Fiat Chrysler Automobiles

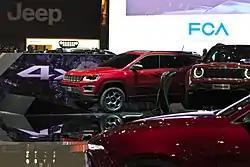
Press conference of FCA at the 2019 Geneva Motor Show

The executive management of the company was split between Michigan and Italy. The other operating activities of the new group remained unchanged, with manufacturing, design, and engineering facilities remaining in Turin, Michigan, and other locations worldwide.